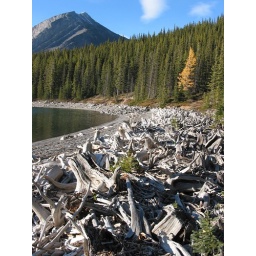
Beach of dead tree stumps.  One of the trees in the back is not like the other ones..hmm